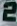
Number: 2